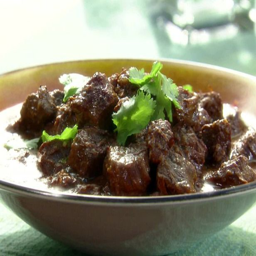
person with vinegar - grind your own spices , it makes a world of difference !